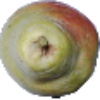
Label: Pear Williams 1